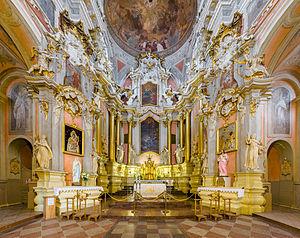
L'église Sainte-Thérèse est une église paroissiale catholique de style baroque, située au sud de la vieille ville de Vilnius, à proximité de la porte de l'Aurore et du monastère orthodoxe du Saint-Esprit.